Prenda Law

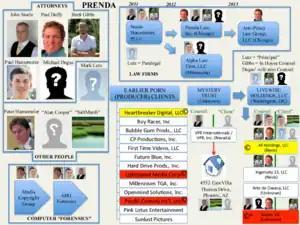
Diagram adopted and used by Judge Wright in his May 6, 2013, ruling, showing the Court's current best understanding of plaintiff's relationships, described in the "Ingenuity 13 v. Doe" ruling as "obfuscated". (Original creator: Morgan Pietz, defense attorney for Doe)

In November 2012, Morgan Pietz was engaged as defense attorney against a case brought by Ingenuity 13, a Prenda "client". He stated that, in the course of case preparation, he noticed various anomalies within Prenda's past litigation. In one Florida case ("Sunlust vs. Nguyen") decided November 2012, a Prenda employee, Mark Lutz, had also self-identified as the "representative" of pornography producer Sunlust Pictures but been unable to describe his principal or the client in any manner, nor state who paid him, and was ultimately excluded from the court case. Additionally when Prenda attorney John Steele visited the court and Lutz kept whispering to him, causing the judge to eventually ask Steele to identify himself, Steele had answered evasively, not disclosing his connection to the firm or the case. The case was dismissed as an "attempted fraud on the court", with the court also inviting a motion against Prenda principal Paul Duffy for "lack of candor". Pietz described these as "the first thing [he] started to wonder about". An attempt to investigate the offshore-registered plaintiff in his case, Ingenuity 13, also suggested that "someone had something to hide", as its owners and even the source of its copyrights had been heavily obscured. Pietz further discovered a recent claim in a Minnesota court by a man called Alan Cooper, who stated that his name and signature had been falsely used as owner-of-record for Ingenuity 13 and another Prenda client (a tape recording in which Steele threatened Cooper with litigation was played as evidence in court). Finally, an email dialog between Pietz and Ingenuity 13's attorney Brett Gibbs in which Pietz asked for clarification about the identity of "Alan Cooper" and sight of originals of documents certified as having been signed by "Alan Cooper", was stonewalled in what court onlookers described as a "rambling", "confused" and evasive manner. Brett Gibbs had also been one of the Prenda attorneys named in the "Sunlust" hearing.